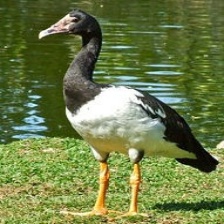
Species: MAGPIE GOOSE
Scientific name: ANSERANAS SEMIPALMATA
ImageNet parent category: goose